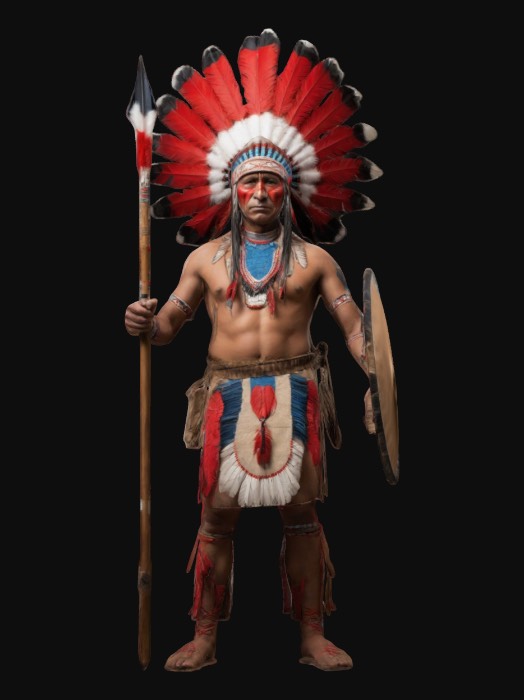
미적 점수 (1~10점): 9